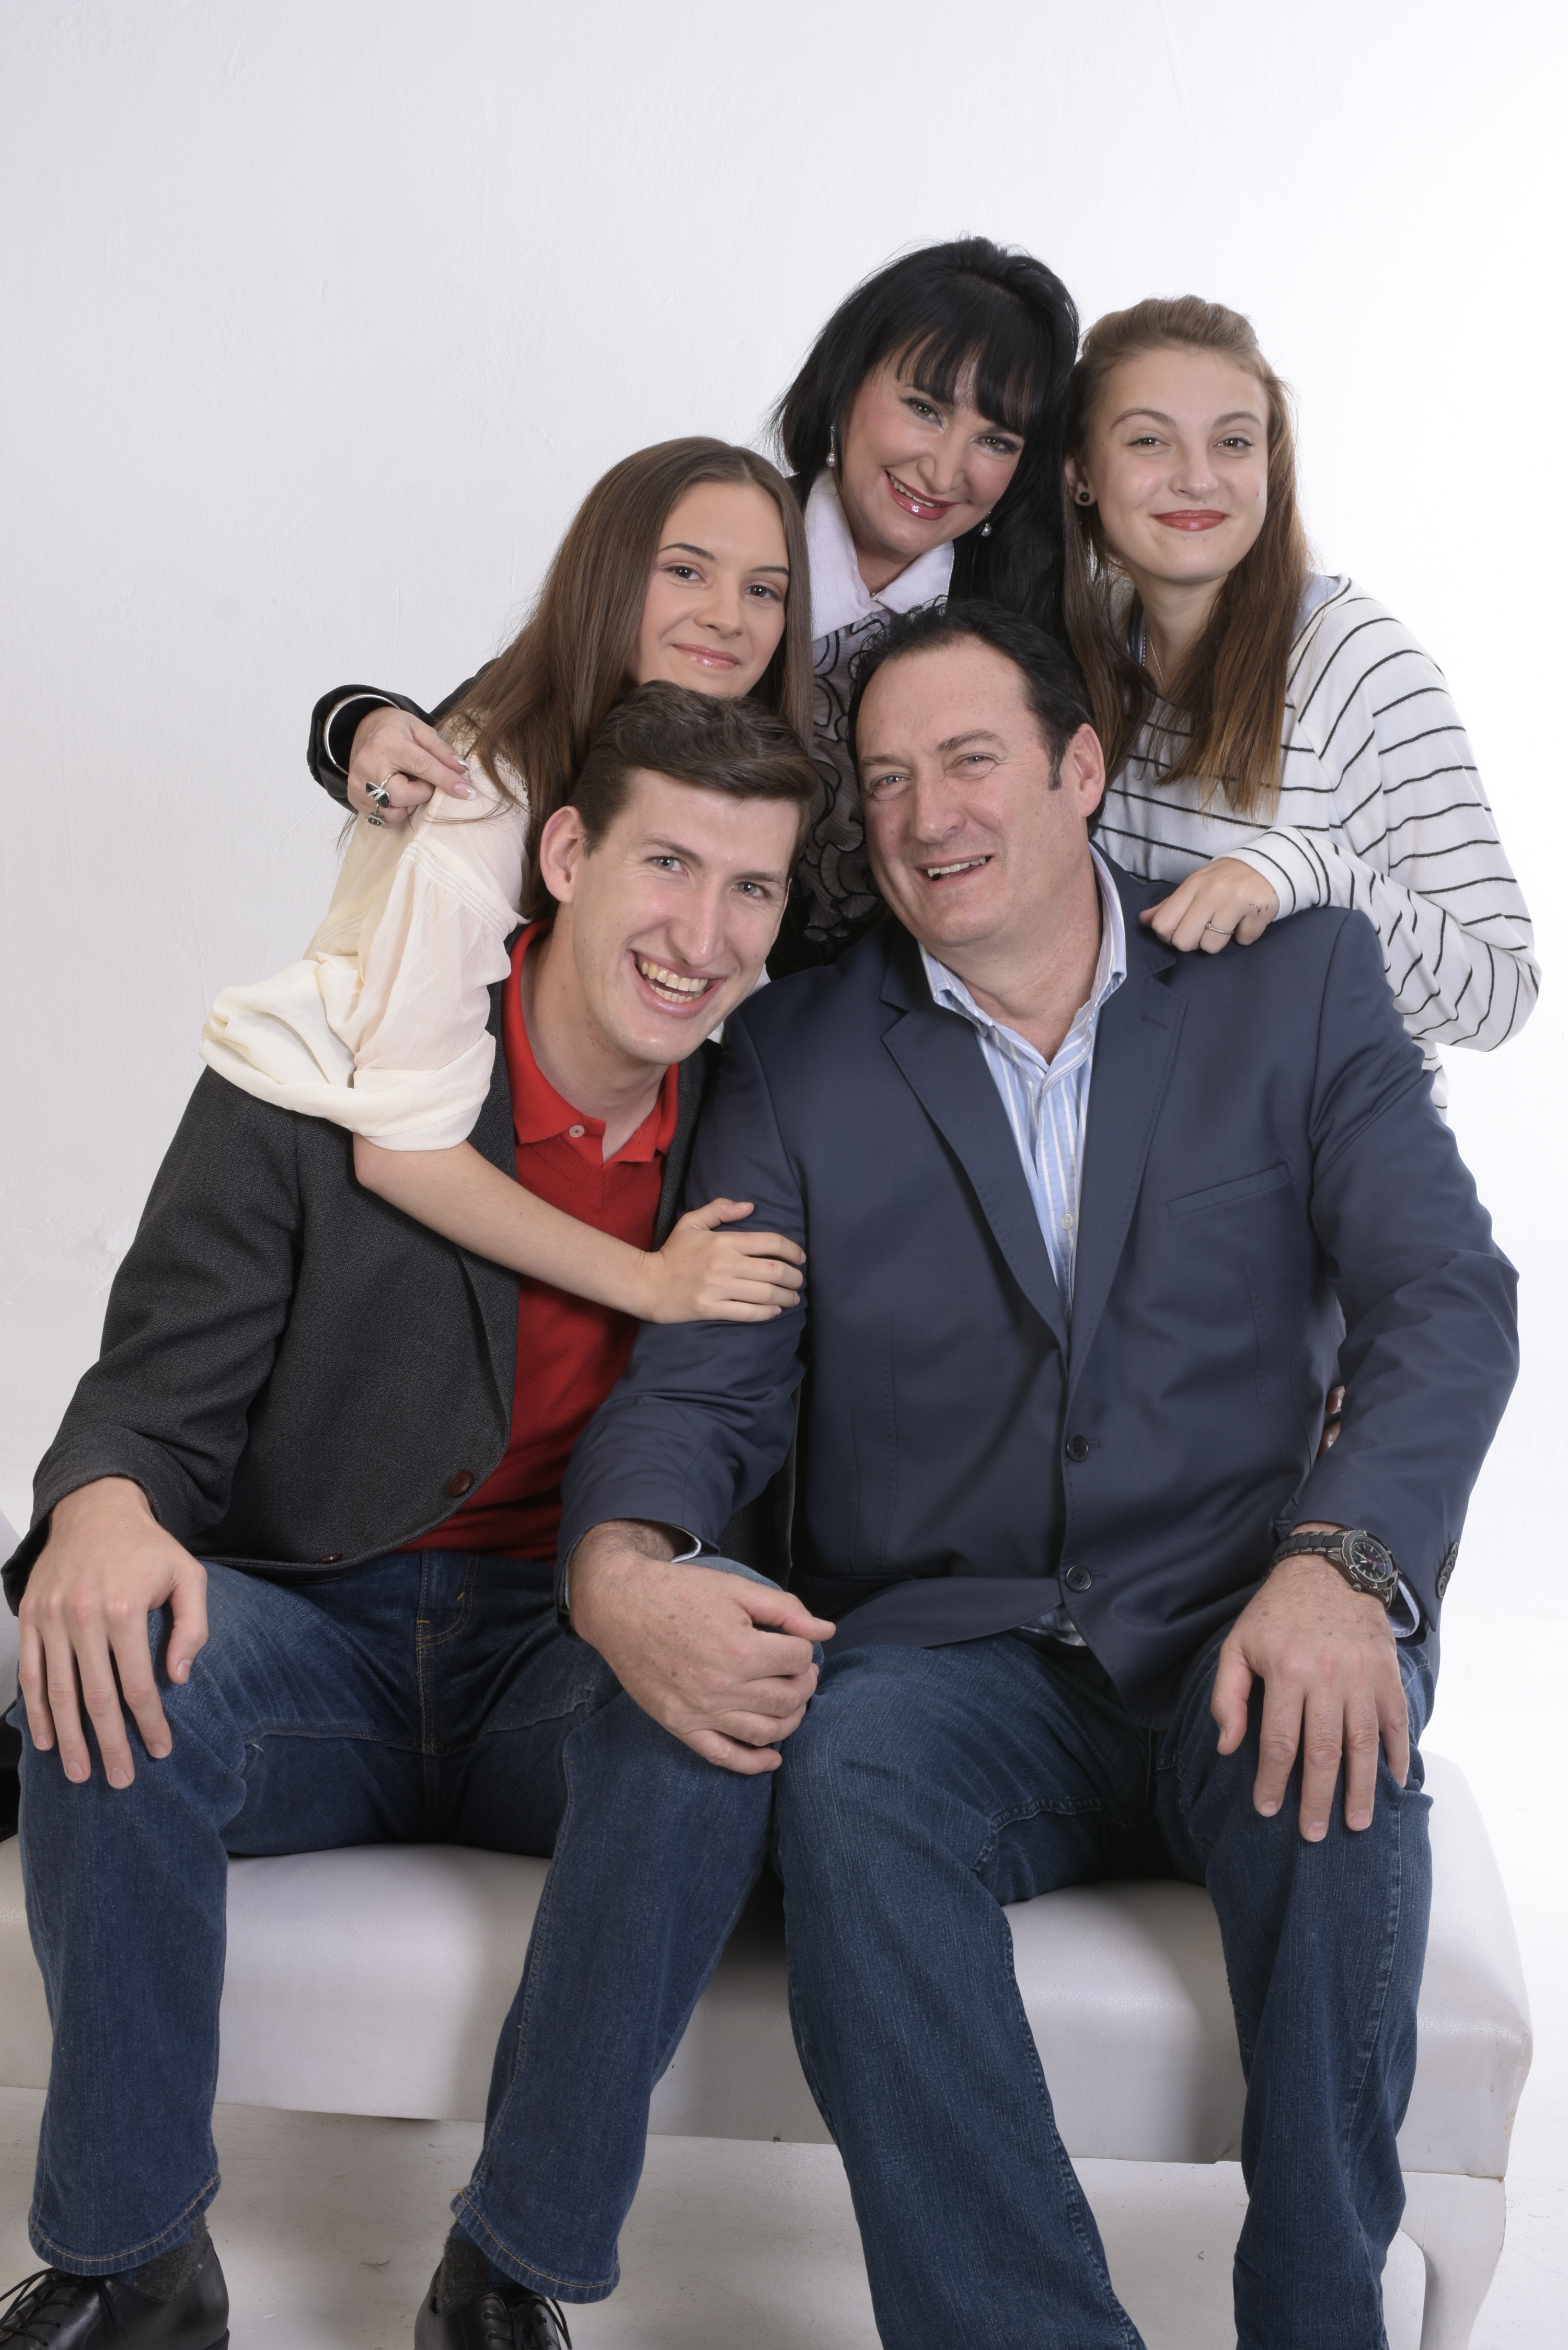
man, people, woman, photography, male, love, portrait, father, child, together, childhood, smiling, smile, parent, mom, son, caucasian, cheerful, dad, family, fun, team, mother, happy, happiness, daughter, photo shoot, happy family, family happy, family smiling, family portrait, social group